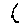
Label: 1